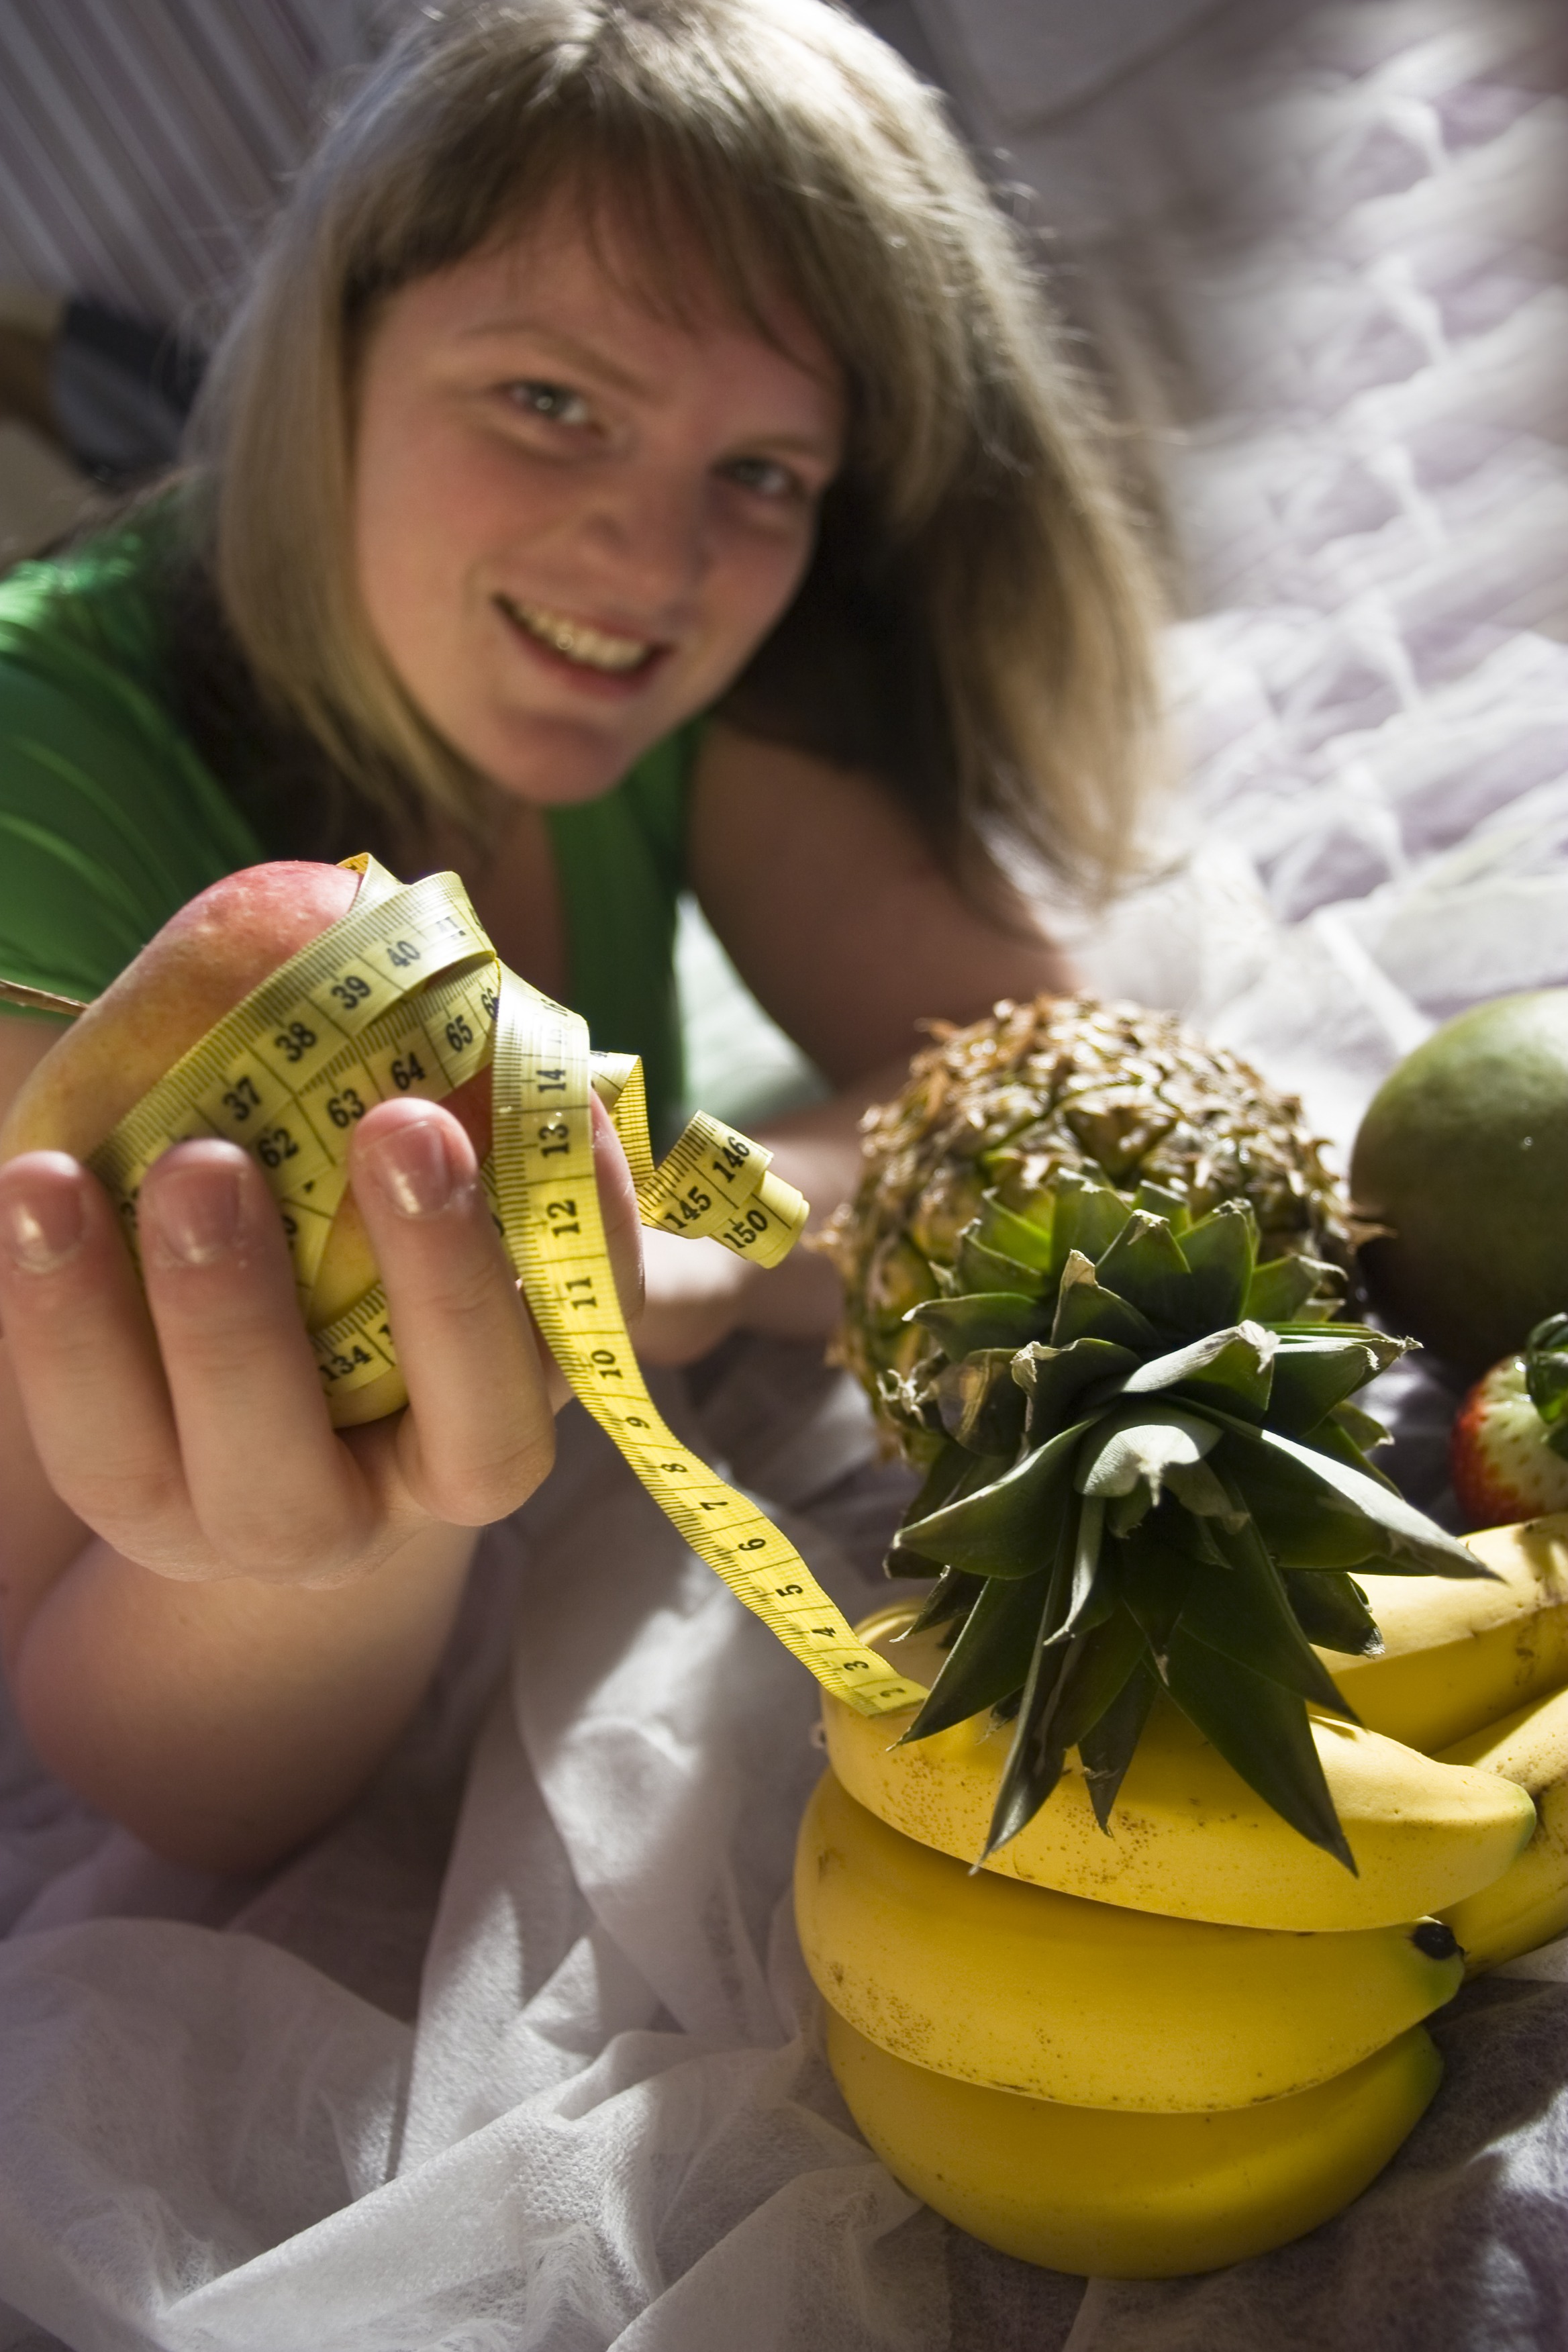
person, plant, girl, woman, fruit, flower, food, spring, green, produce, yellow, healthy, face, eating, pretty, floristry, sweetness, bless you, flavor, flowering plant, land plant